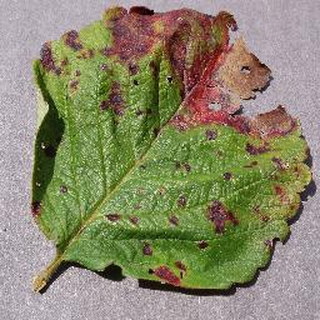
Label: strawberry_leaf_scorch